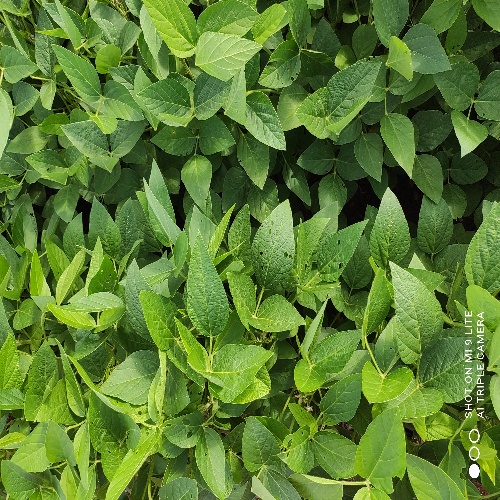
Label: Caterpillar